Marcin Nowak (musician)

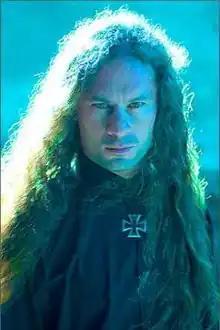
Marcin "Novy" Nowak

Marcin "Novy" Nowak (born April 4, 1975) is a Polish musician, composer, the author of texts, vocalist and instrumentalist. Marcin Nowak is known primarily as a bass guitarist, popularity brought him performances in Behemoth and Vader, as well as Devilyn and Dies Irae, in which he also served as a vocalist and the author of the texts. Nowak also cooperated with such music groups as: Nader Sadek, Spinal Cord, Against the Plagues, Condemnation, Thy Disease, Crucified Mortals; and musicians of the metal scene including Derek Roddy, Steve Tucker (Morbid Angel), Run (Mayhem), Flo Mounier (Cryptopsy), Glen Benton (Deicide), Jack Owen (Cannibal Corpse), Richie Brown (ex Trivium). Since 2010, he creates own project under the name Road's End.